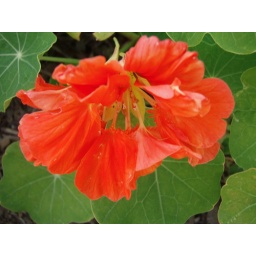
orange flower in our San Clemente yard